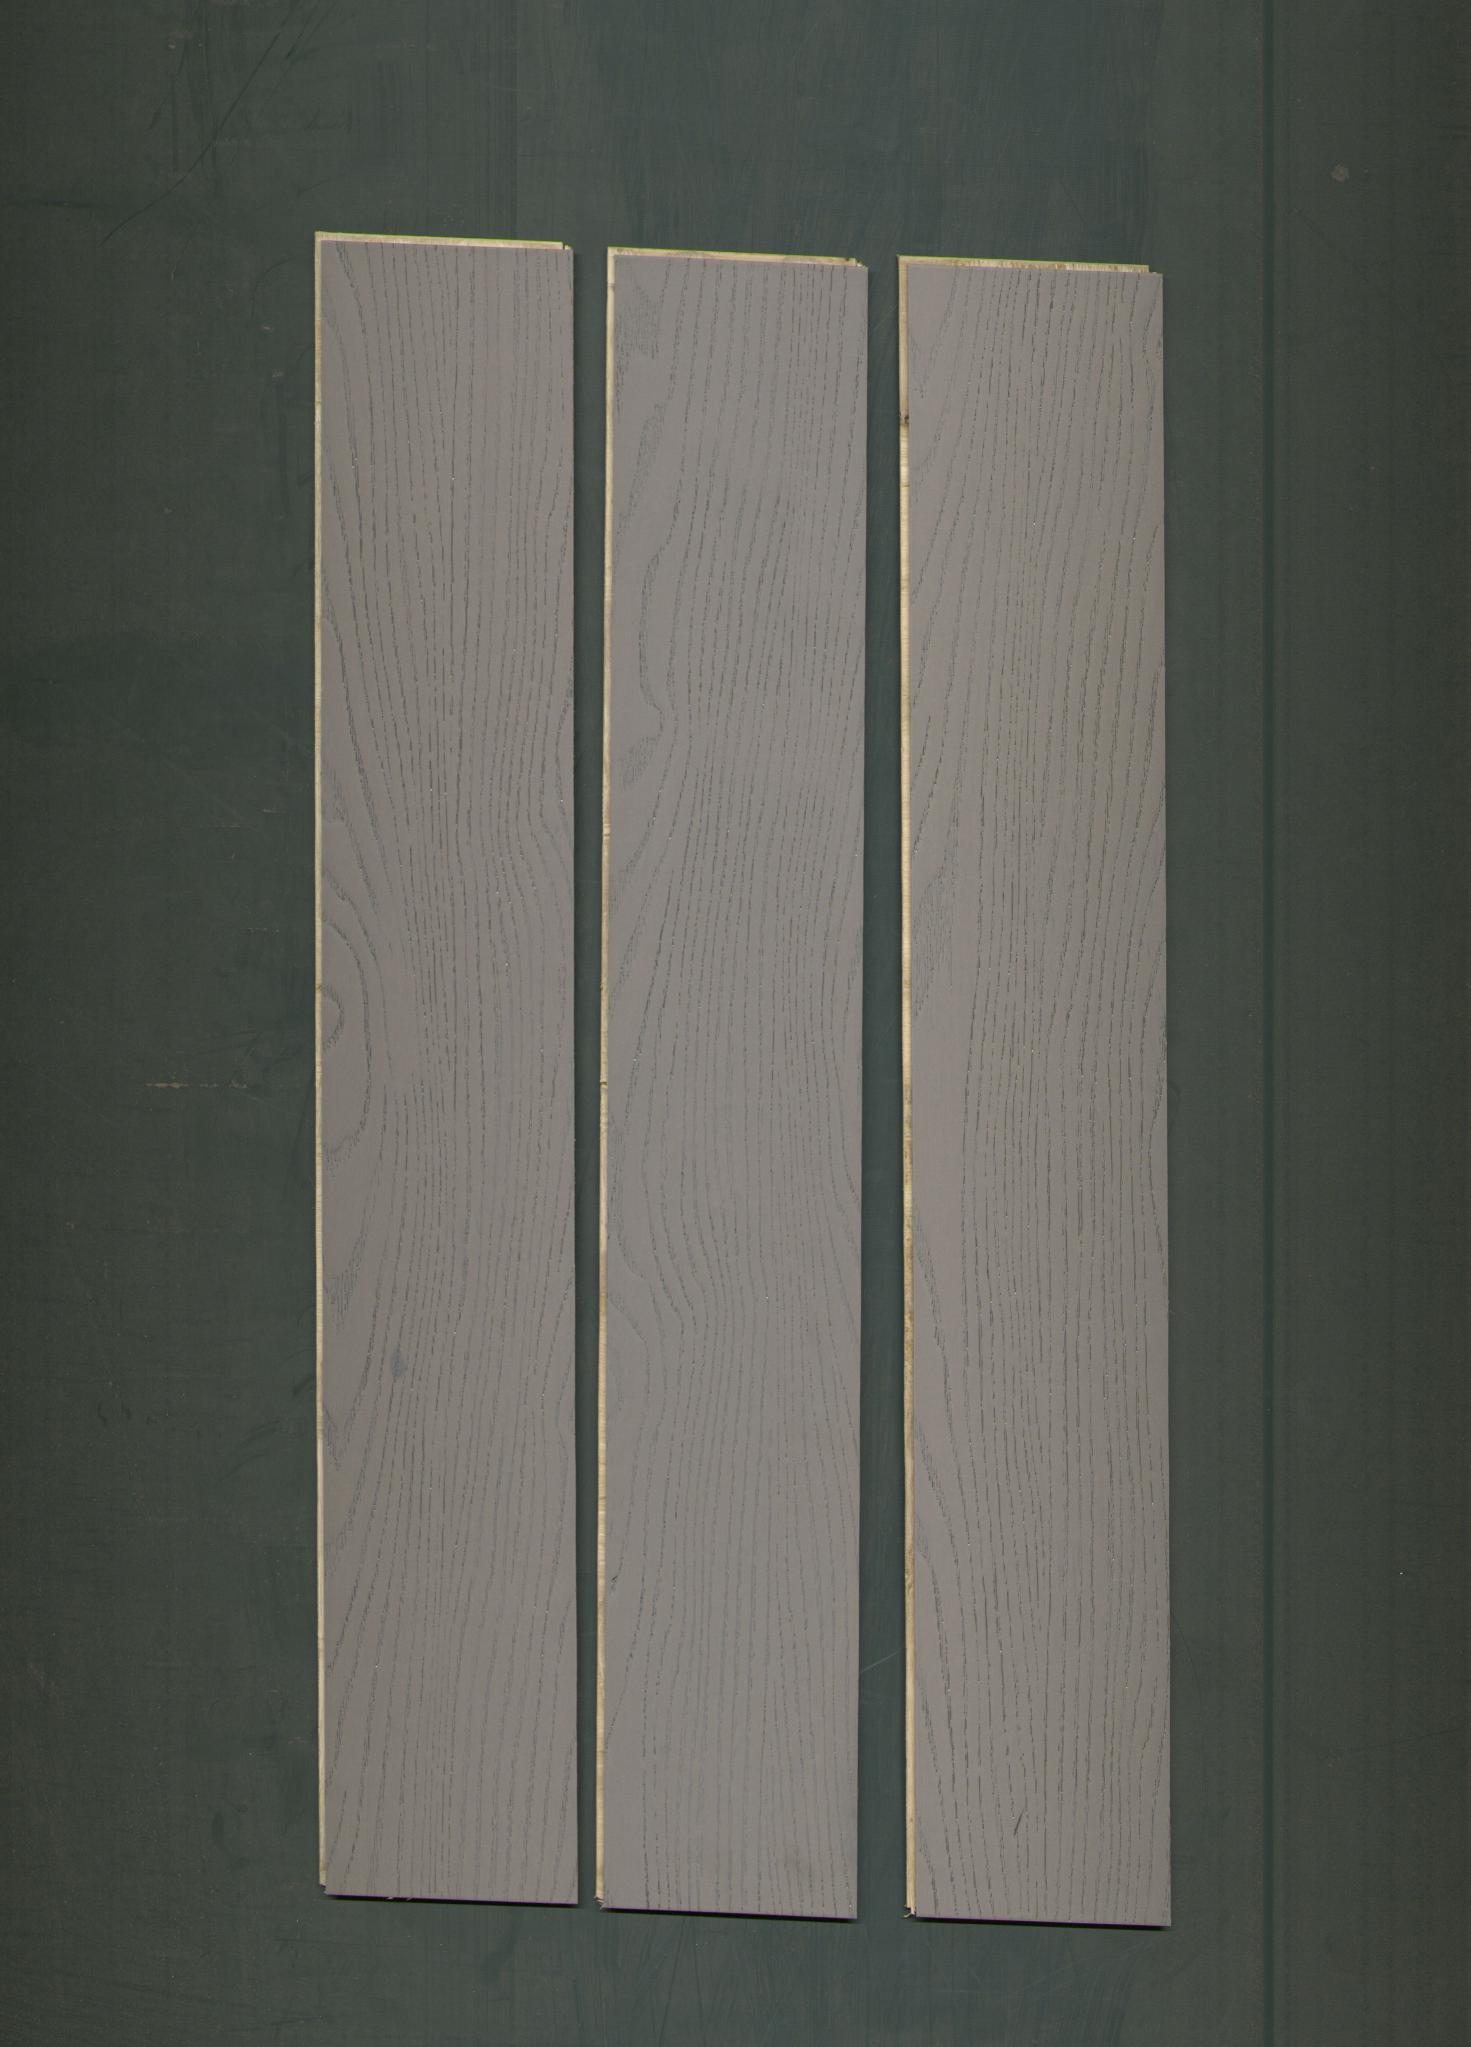
Label: mixers